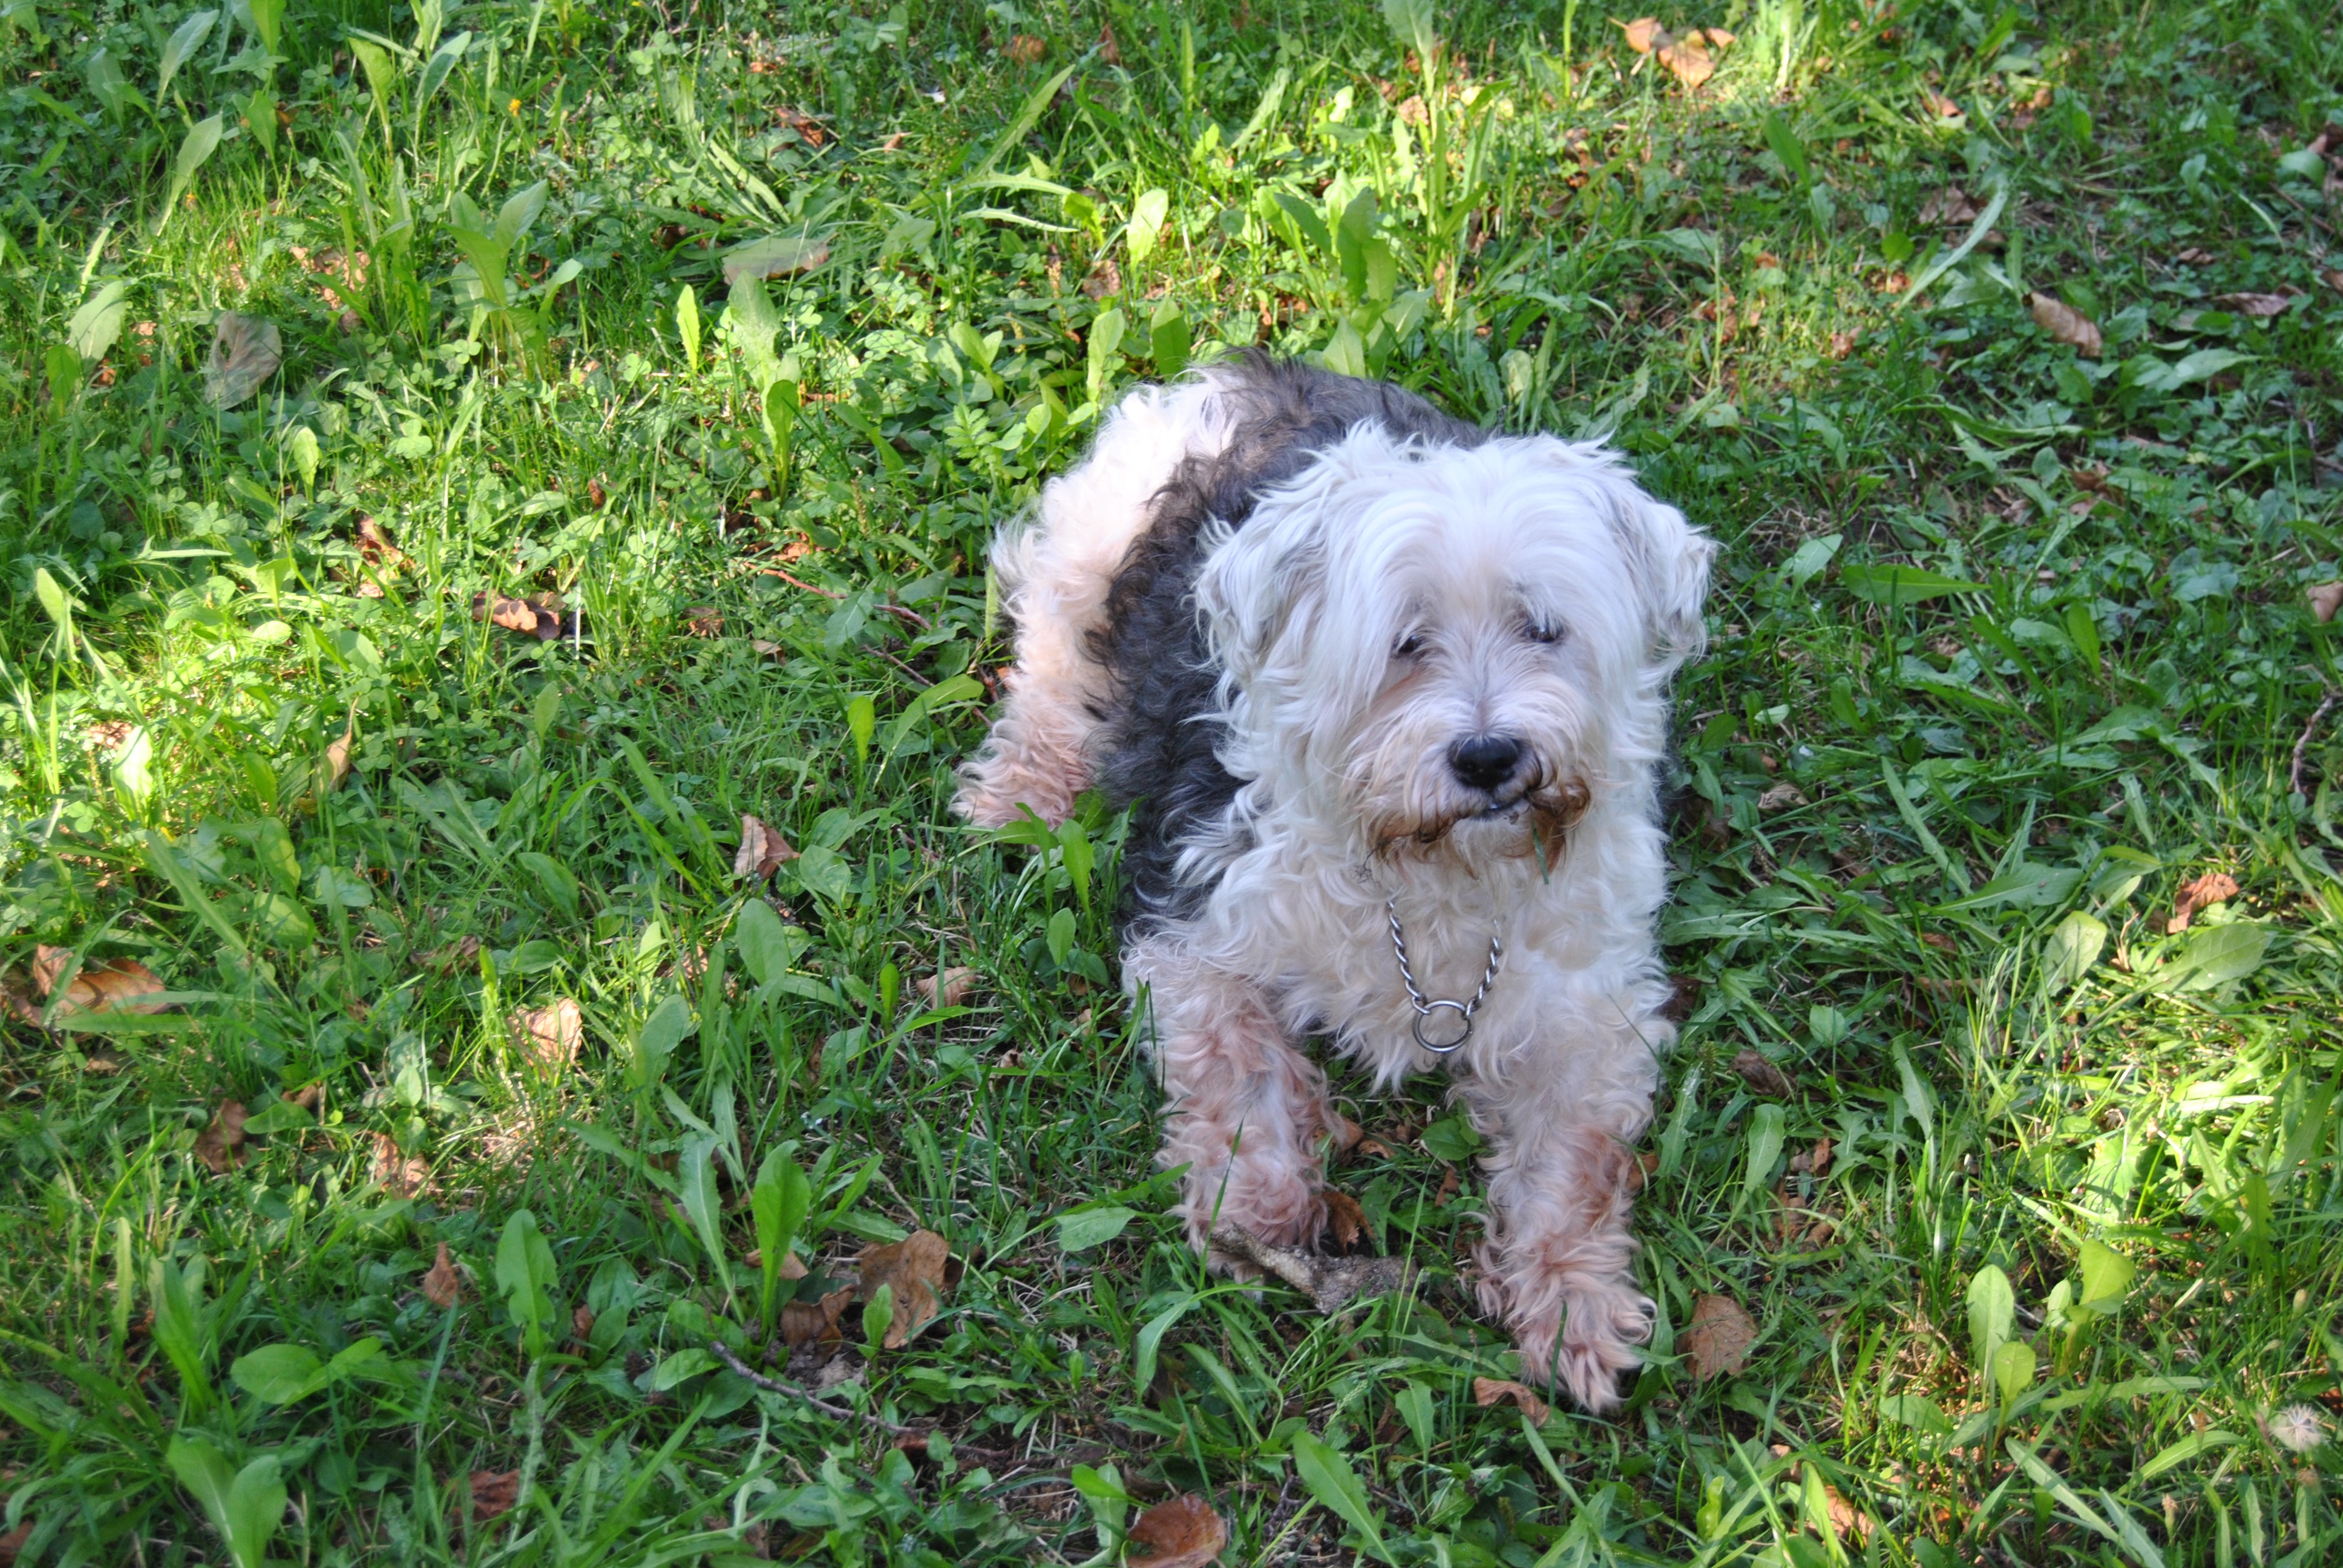
lawn, dog, summer, mammal, vertebrate, dog breed, lhasa apso, barbet, bichon, bichon frise, miniature poodle, goldendoodle, cockapoo, tibetan terrier, bolognese, havanese, dog like mammal, schnoodle, dandie dinmont terrier, glen of imaal terrier, dog crossbreeds, polish lowland sheepdog, bolonka, poodle crossbreed, lagotto romagnolo, pumi, spanish water dog, lowchen